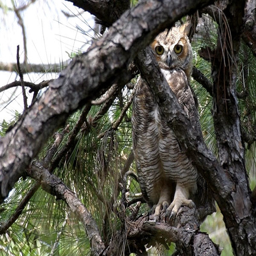
An owl is sitting in the tree branch
An owl is show perched on a limp in a pine tire.
A large owl sits on the branch of a pine tree looking straight ahead.
Owl perched in pine tree looking out through branches
An owl sitting on a branch in daylight.